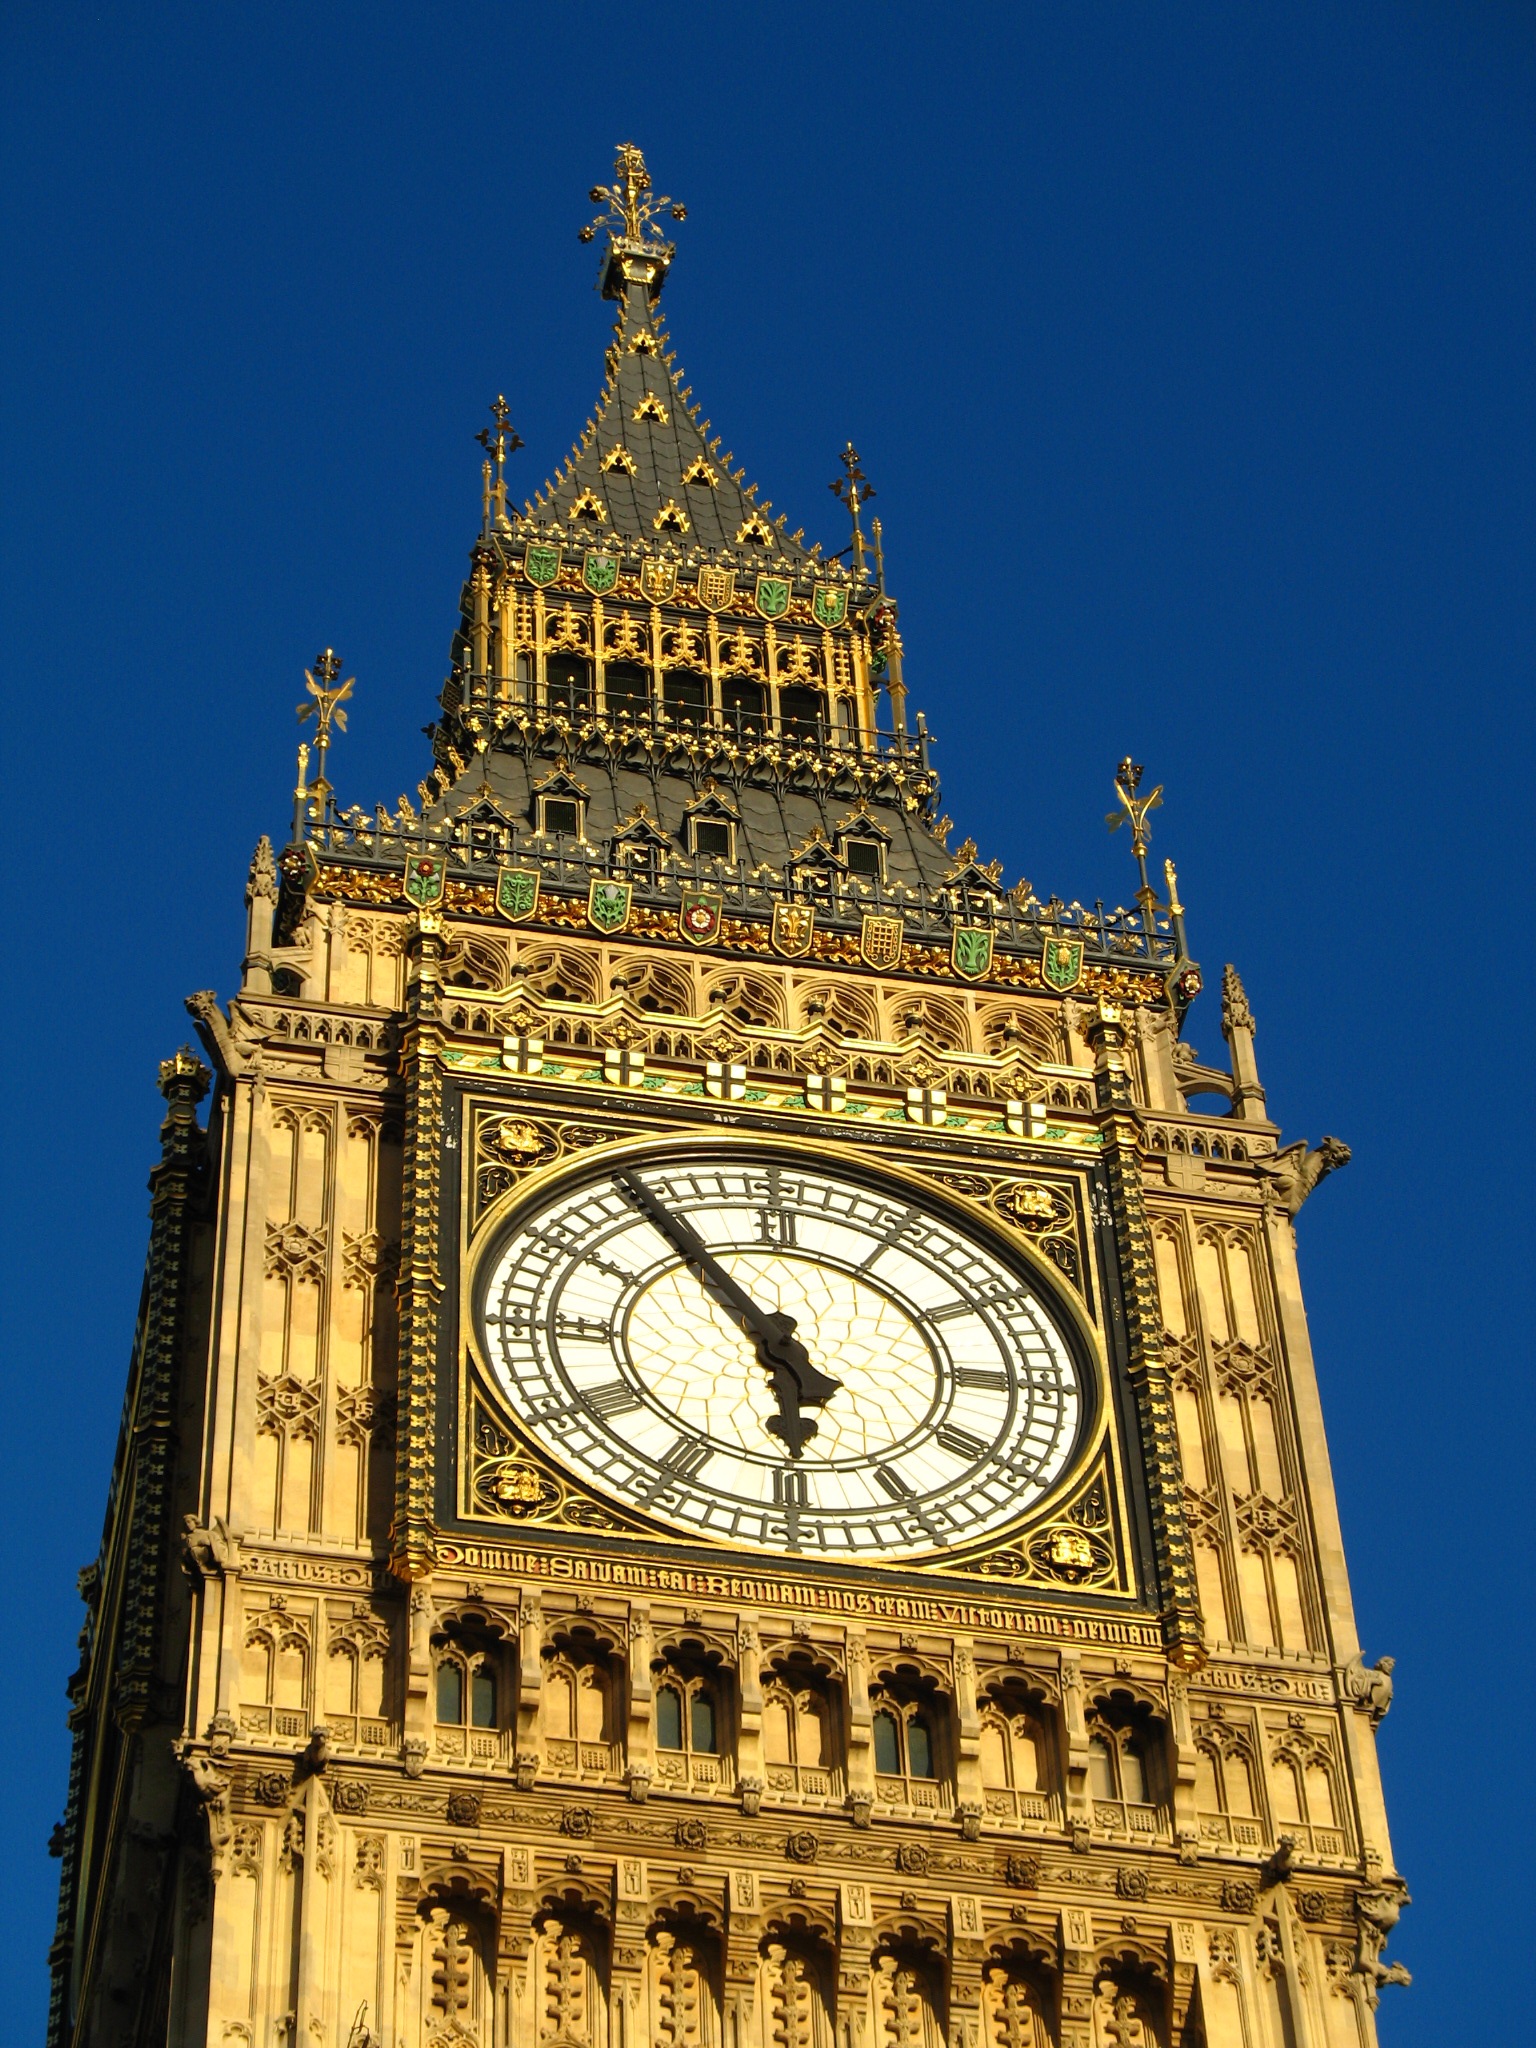
clock, tower, landmark, facade, cathedral, place of worship, big ben, clock tower, bell tower, london, parliament, spire, steeple, basilica